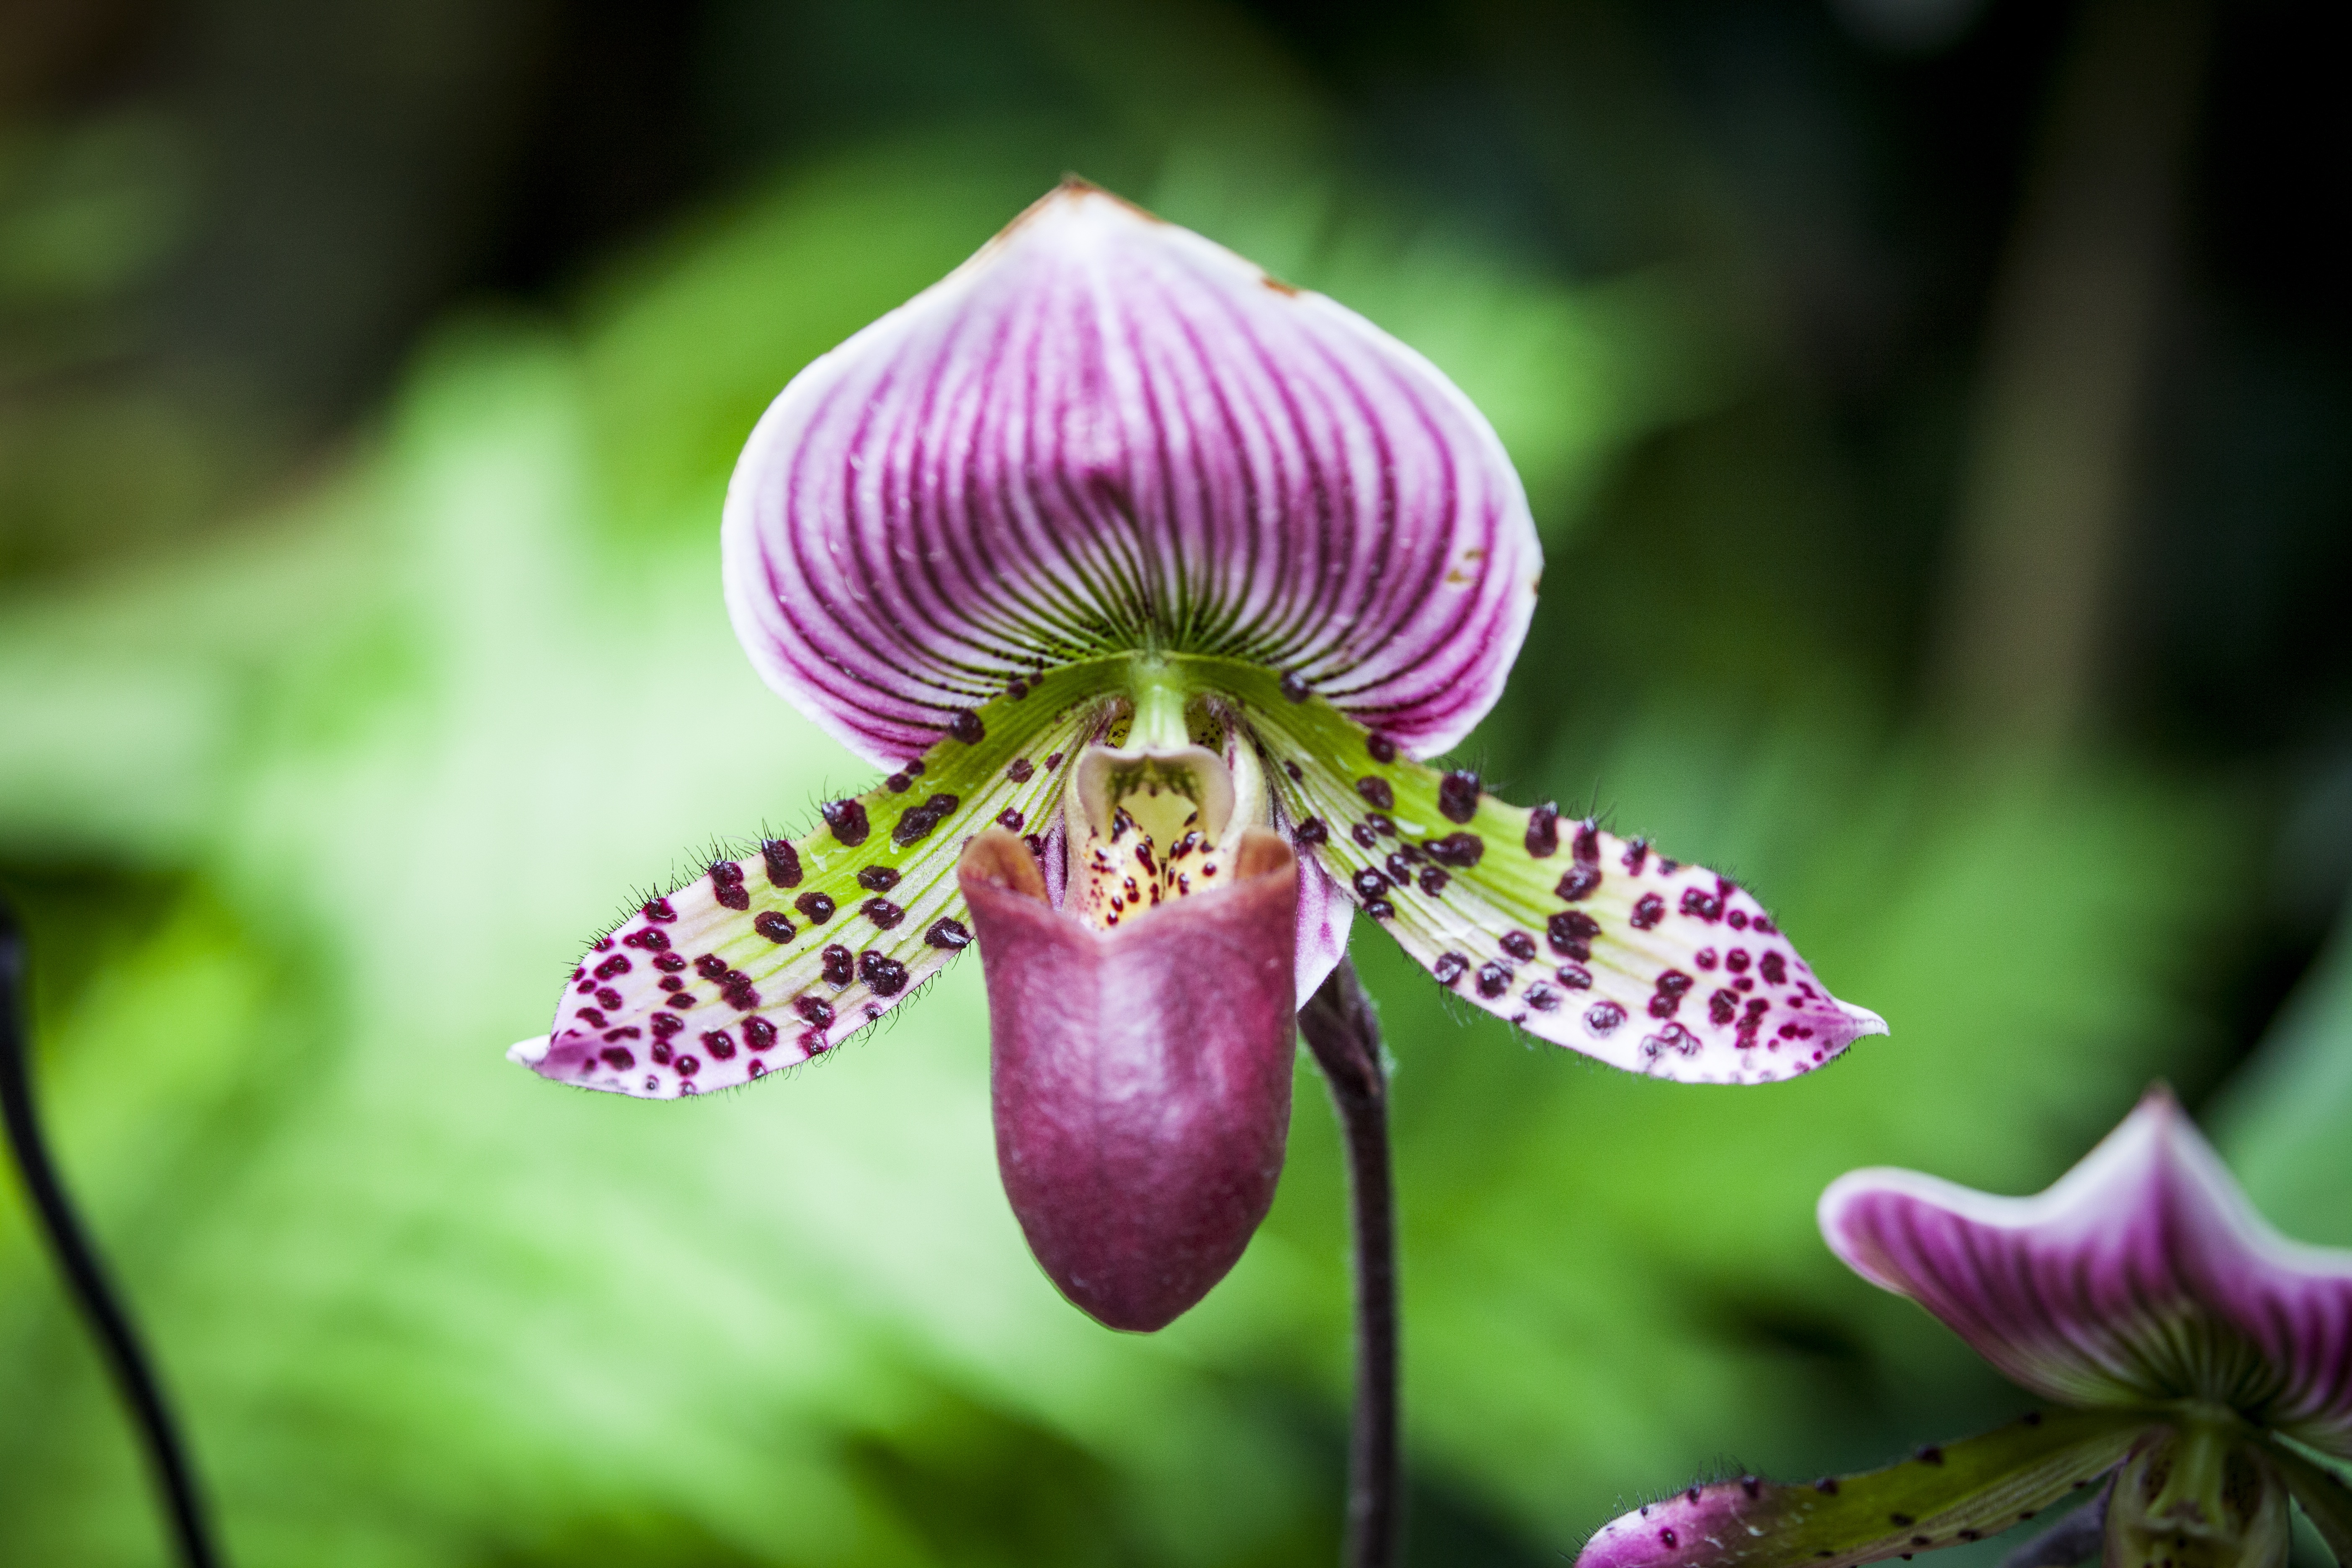
nature, blossom, plant, photography, flower, petal, bloom, botany, close, flora, orchid, wildflower, close up, purple flower, macro photography, flowering plant, plant stem, land plant, moth orchid